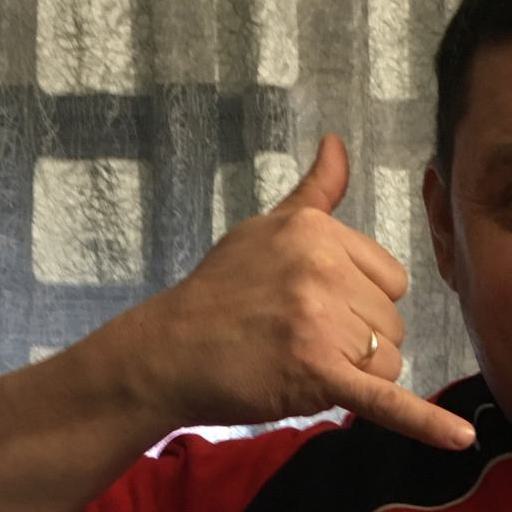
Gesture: call